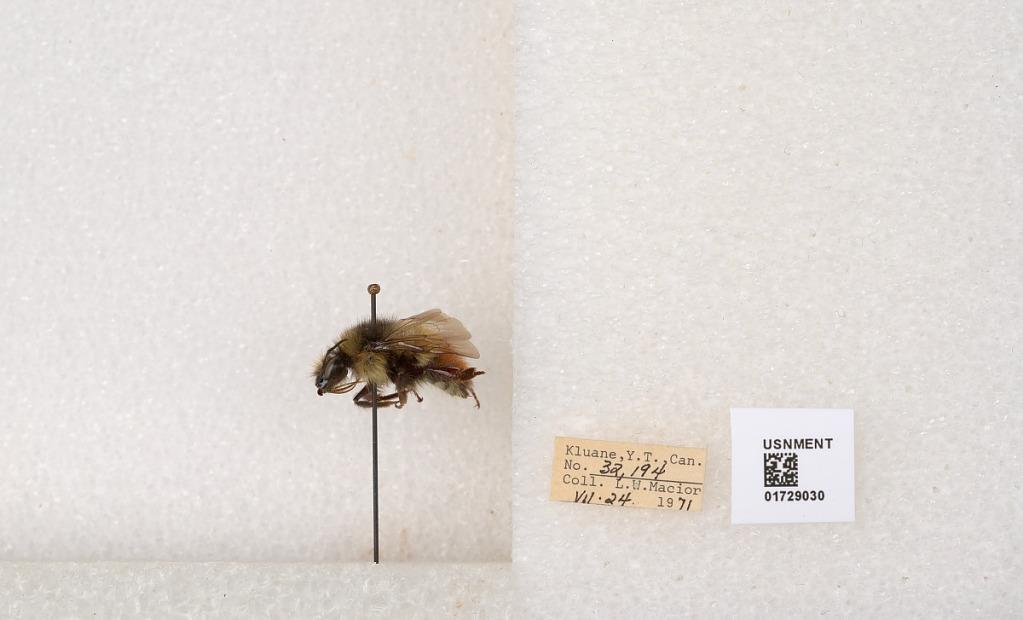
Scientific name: Bombus flavifrons Cresson
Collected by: L. Macior
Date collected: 1971-7-24
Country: Canada
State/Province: Yukon Territory
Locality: Kluane National Park and Reserve
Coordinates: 60.7493, -139.504